What Happened on Twenty-third Street, New York City

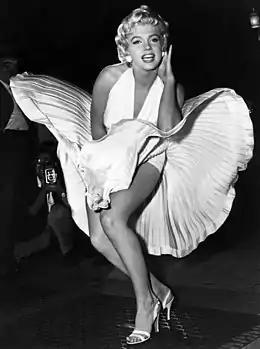
The film has been compared to the iconic image of Marilyn Monroe in a white dress from "The Seven Year Itch" (1955). Here Monroe poses for photographers in September 1954 during filming.

In 2001, Rosemary Hanes and Brian Taves compared the sequence to the iconic image of Marilyn Monroe in a white dress in the 1955 film "The Seven Year Itch", writing "With "The Seven Year Itch" (1955), the image of Marilyn Monroe's thighs exposed under her billowing skirt entered American popular culture. The Library's motion picture and broadcasting collections provide the opportunity to document not only how women's roles and their depictions have changed throughout the past hundred years, but also how much has remained the same."